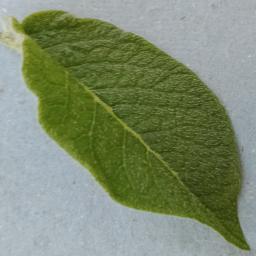
Label: Potato___Healthy